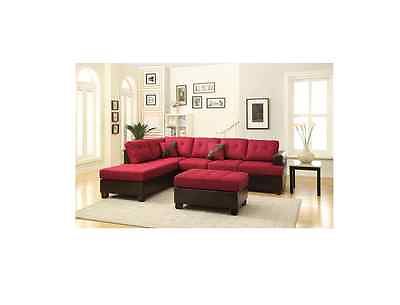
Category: sofa